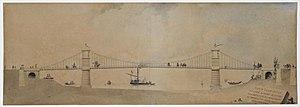
Ancien Pont des Invalides (Pont de l'Allée d'Antin) (1828-1829)
Le pont des Invalides est le plus bas pont situé à Paris et traversant la Seine.